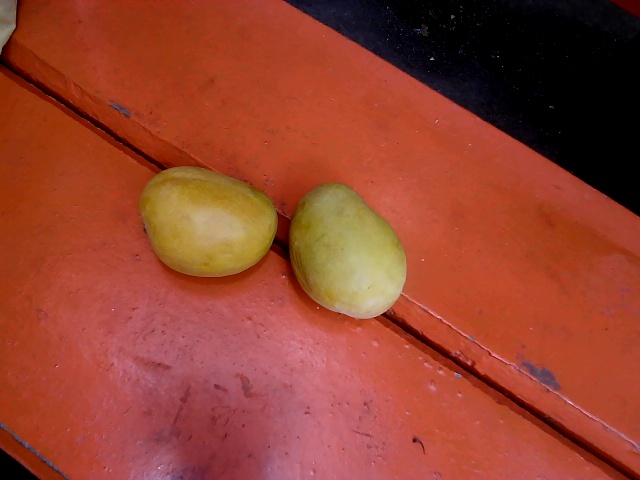
Label: Ripe_Mango